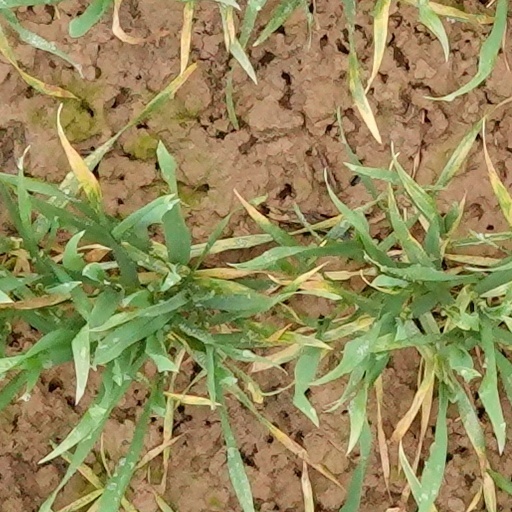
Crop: wheat